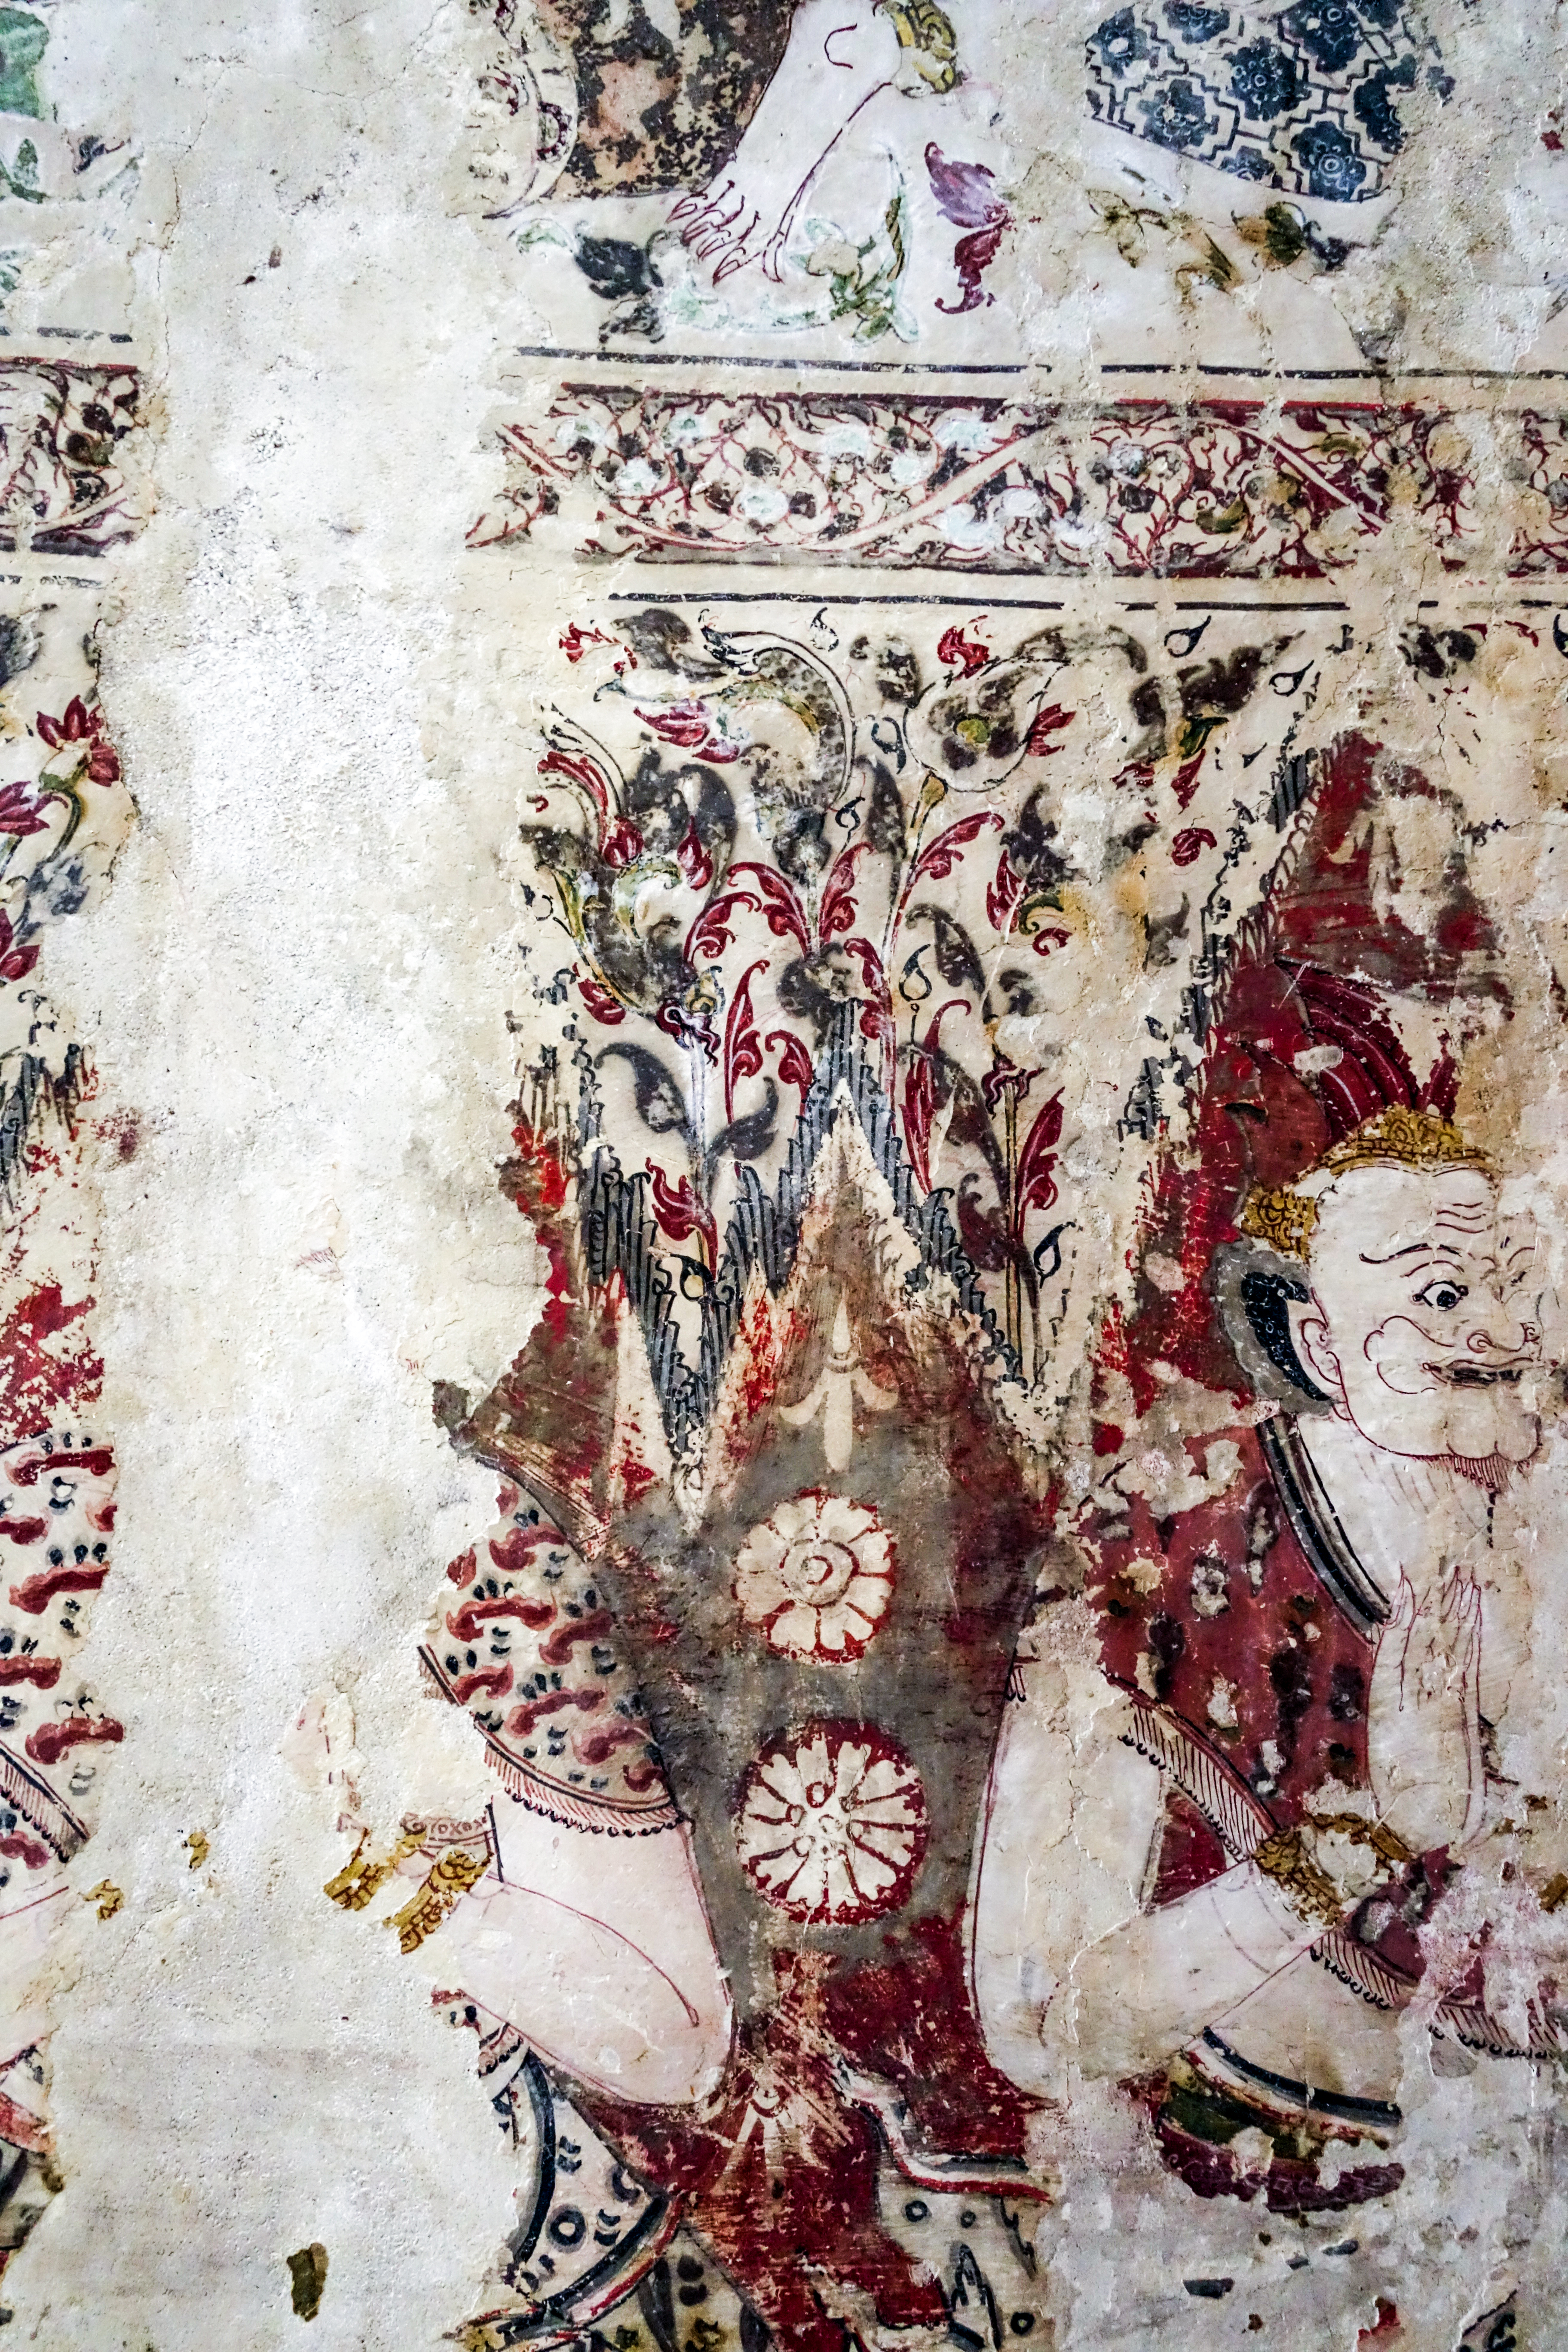
building, textile, art, visual arts, pattern, beige, painting